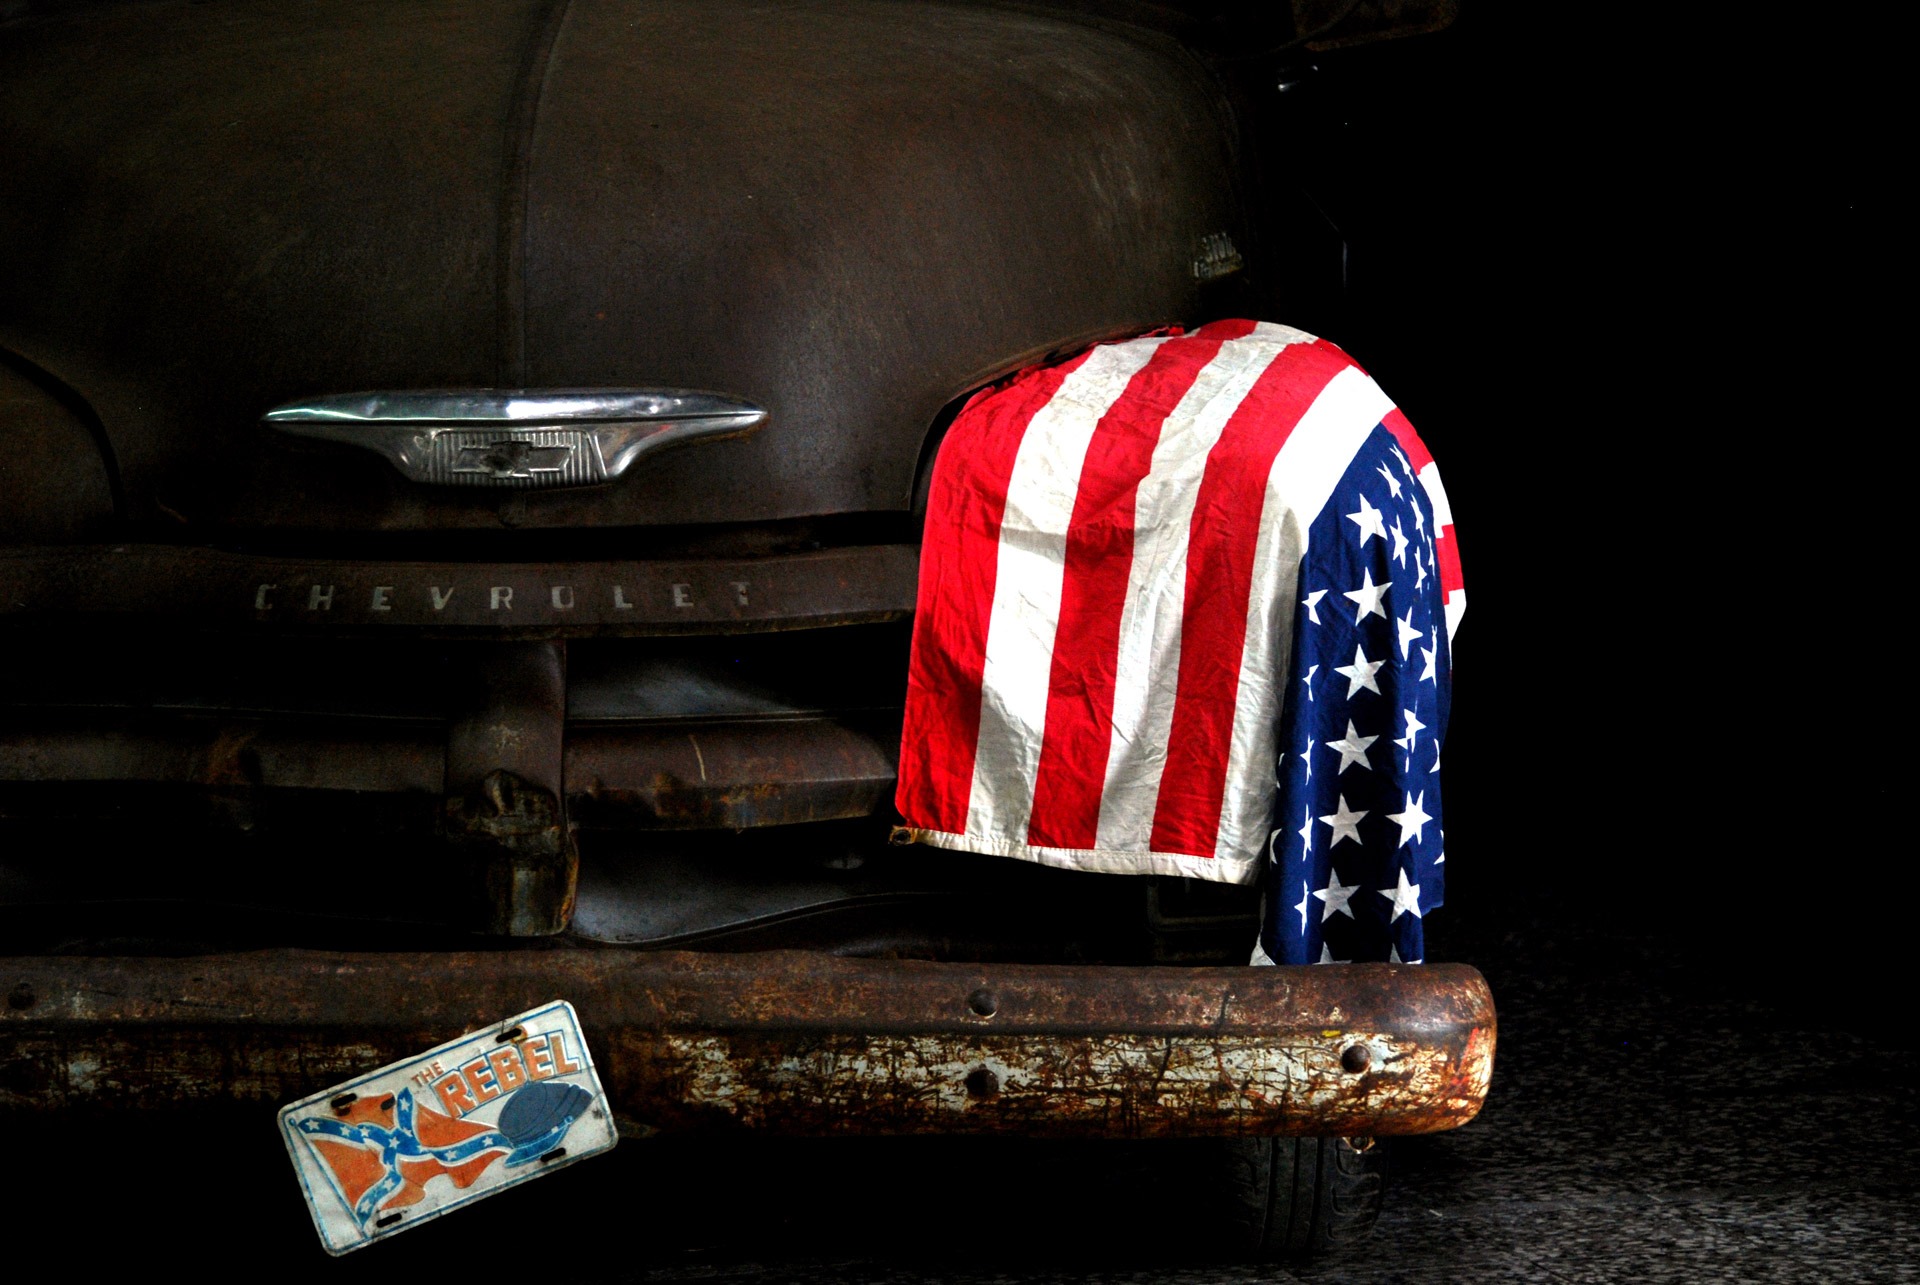
car, vintage, automobile, old, transportation, rust, red, vehicle, color, flag, usa, america, auto, darkness, automotive, american, motor, classic, traditional, american made